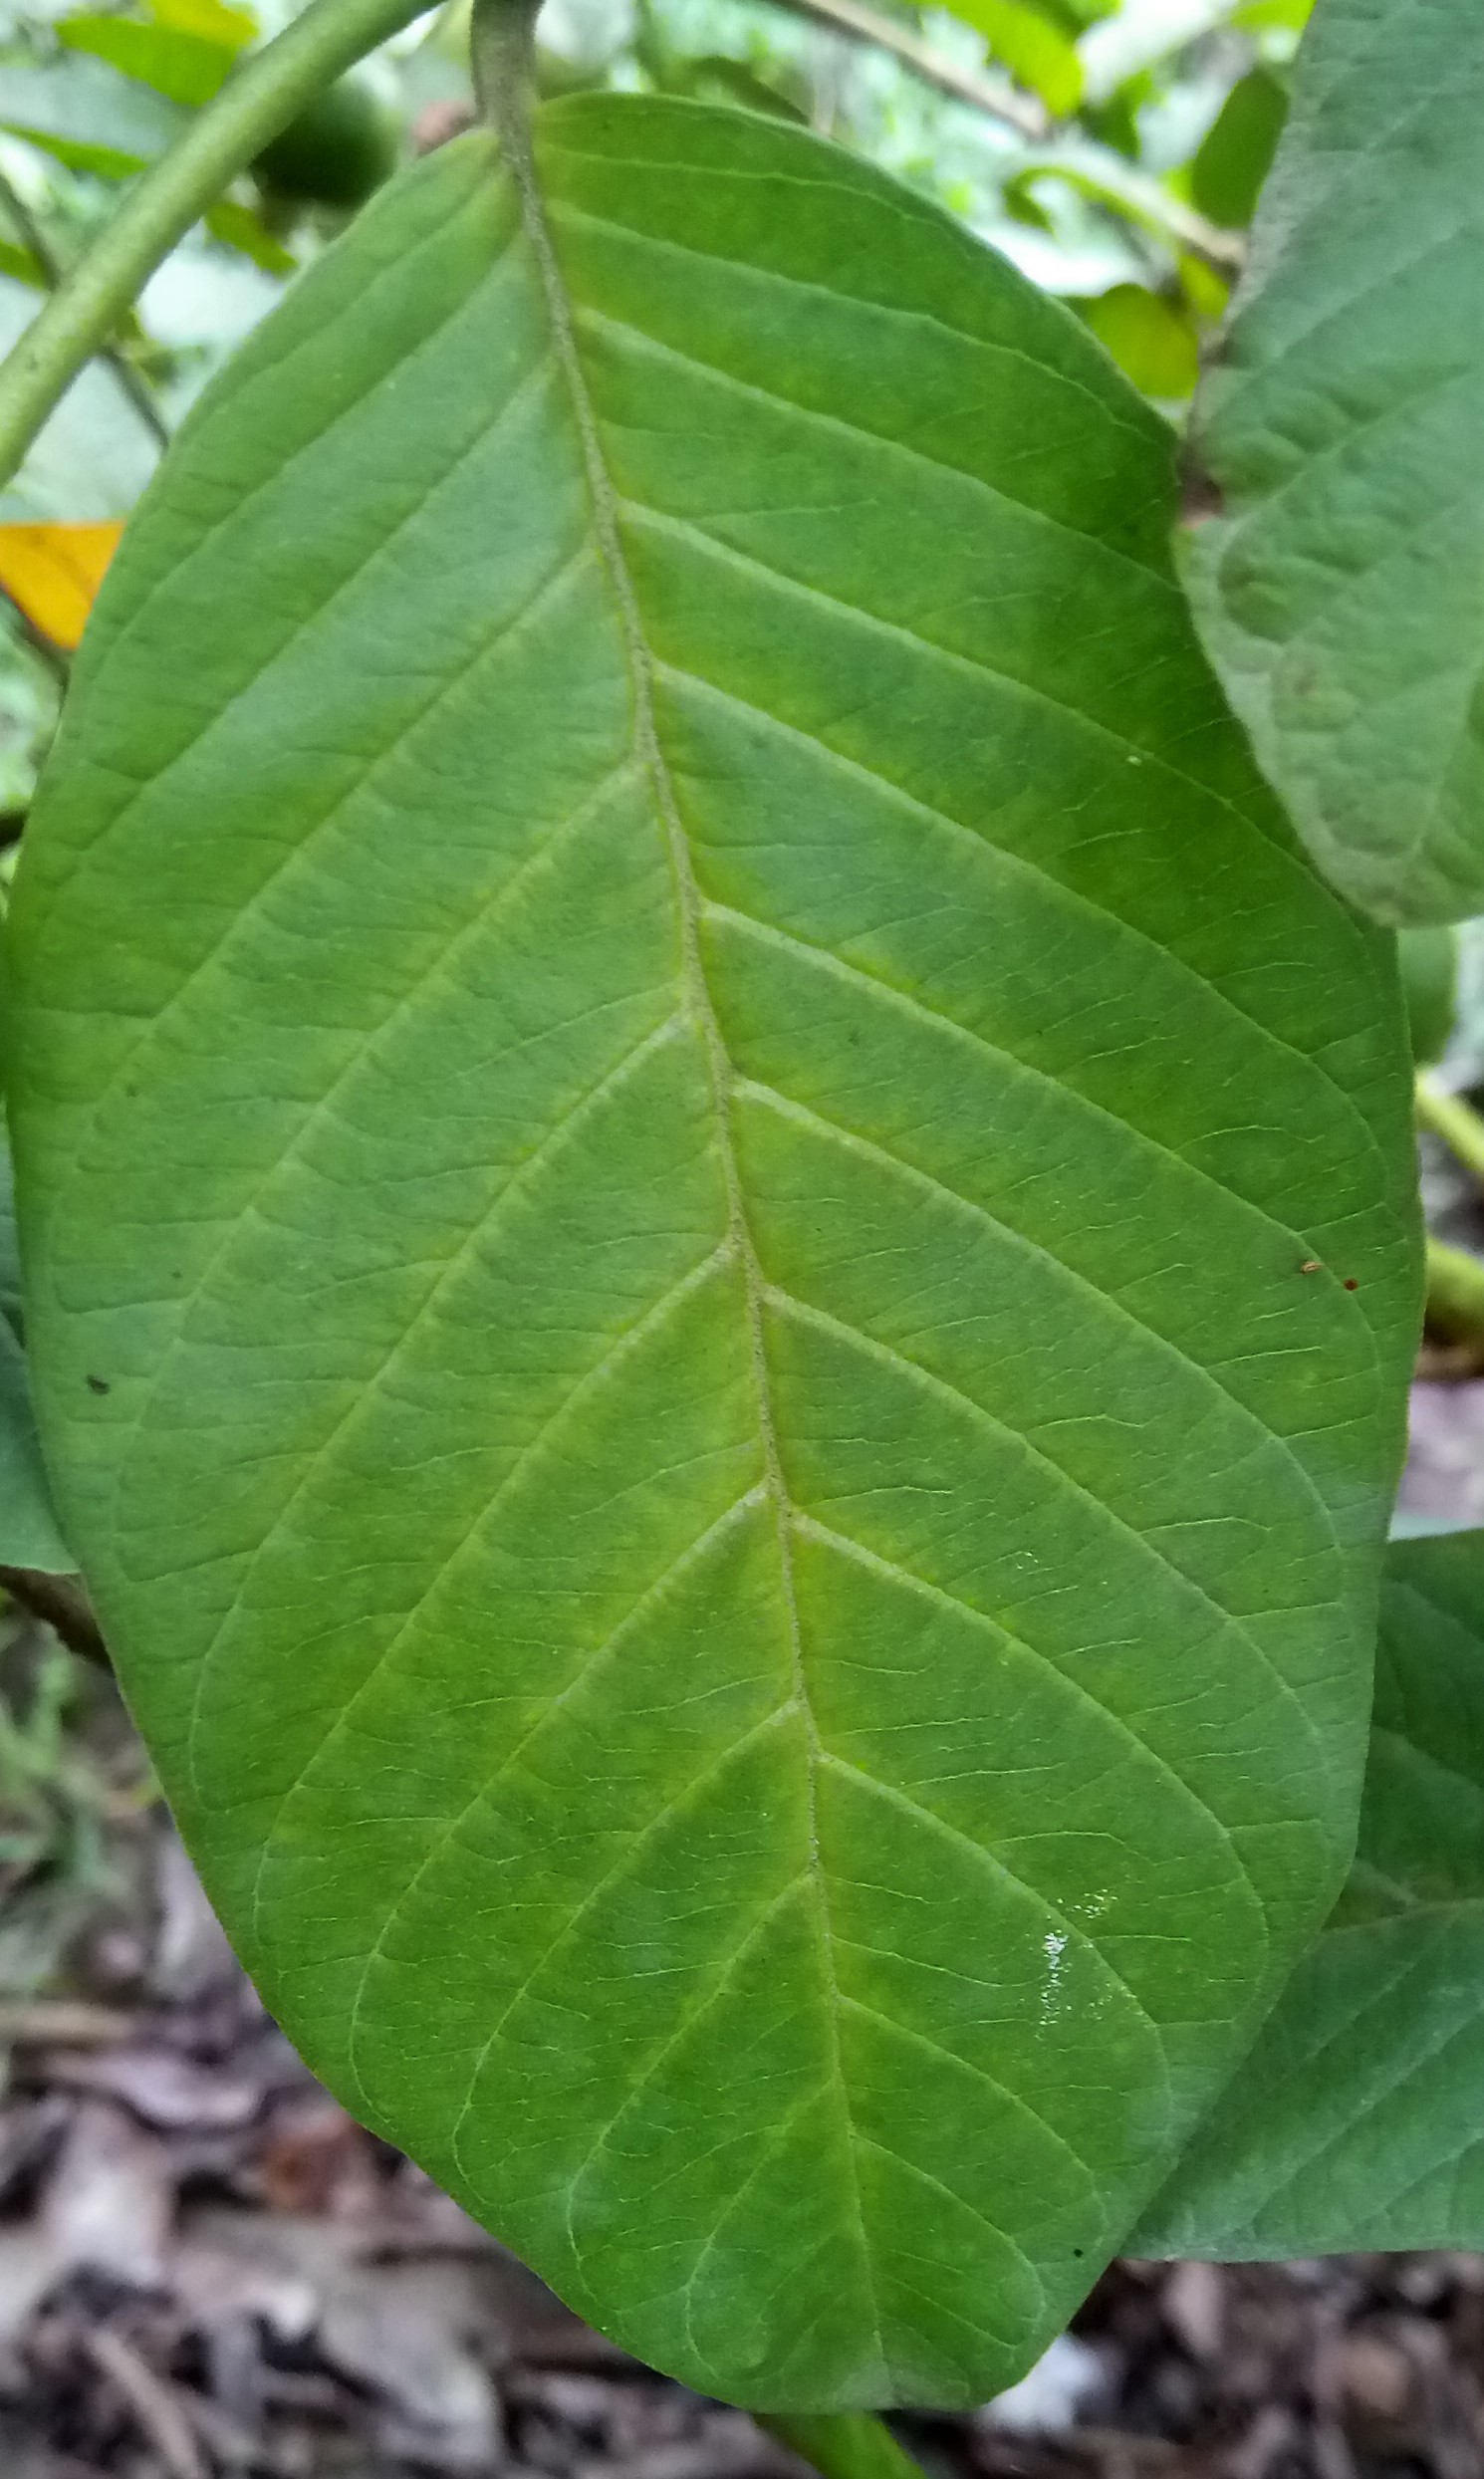
Label: Disease Free